Nottingham Guild Hall

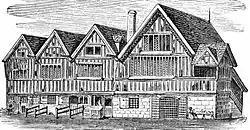
Nottingham Guild Hall in 1741 by Thomas Sandby

Nottingham Guild Hall was built on Weekday Cross in Nottingham. Originally a hall for the merchant Guilds, it became the Court House and Town Hall of the Nottingham Corporation. The building was demolished in 1895.